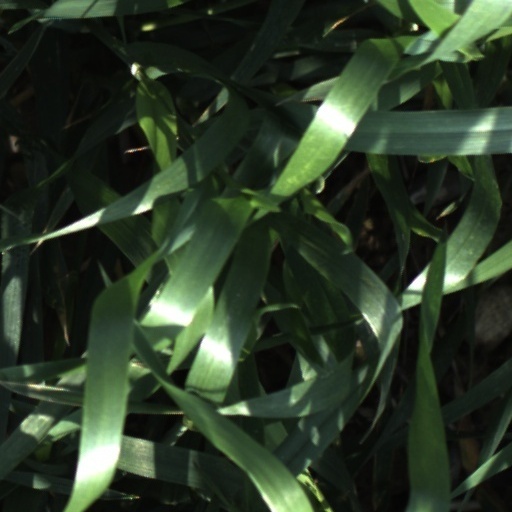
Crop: wheat